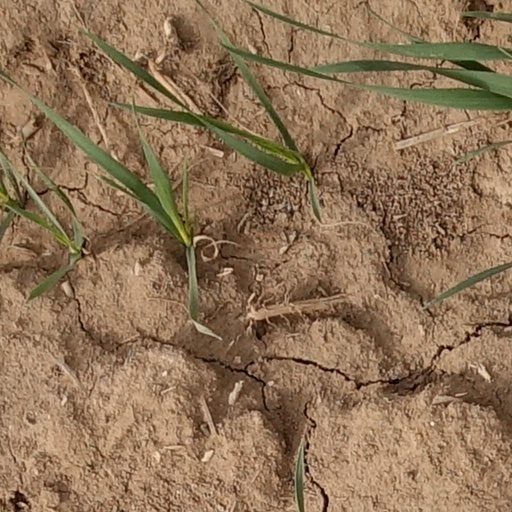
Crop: wheat